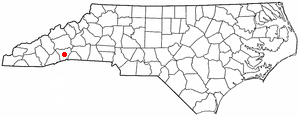
Barker Heights est une census-designated place américaine située dans le comté de Henderson dans l'État de Caroline du Nord. En 2010, sa population était de 1 237 habitants.